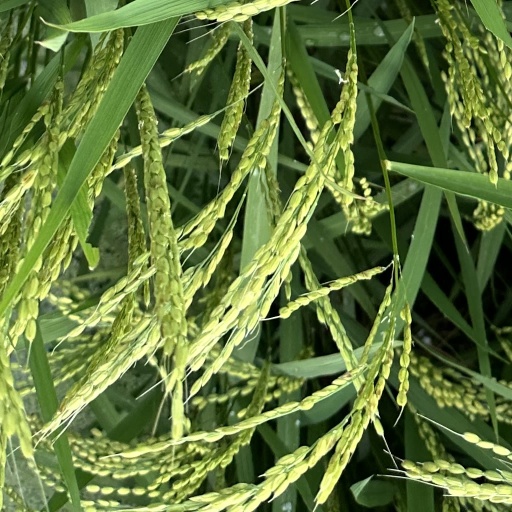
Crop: rice